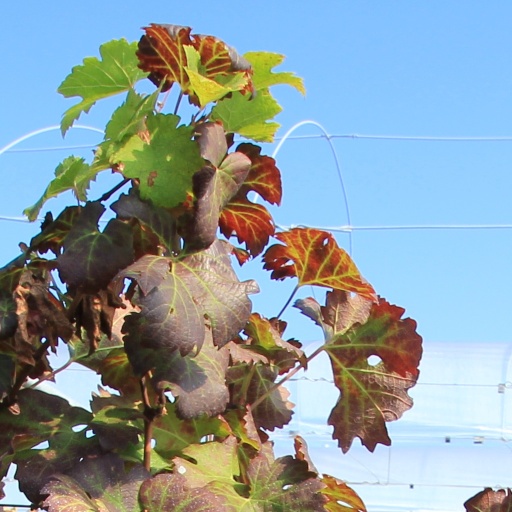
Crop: grape